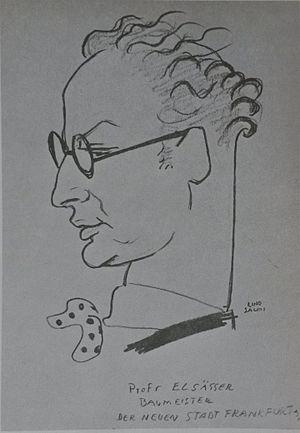
Martin Elsaesser, parfois orthographié Elsässer, fut un architecte et professeur d'architecture allemand. Il est principalement connu pour les nombreuses églises qu'il bâtit.